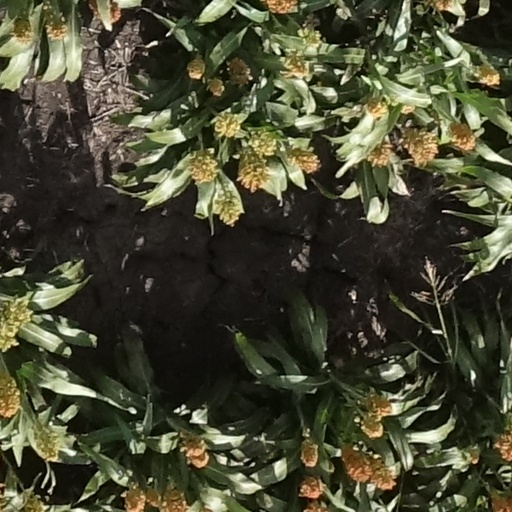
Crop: sorghum